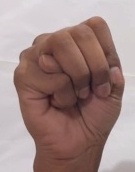
ASL sign: M